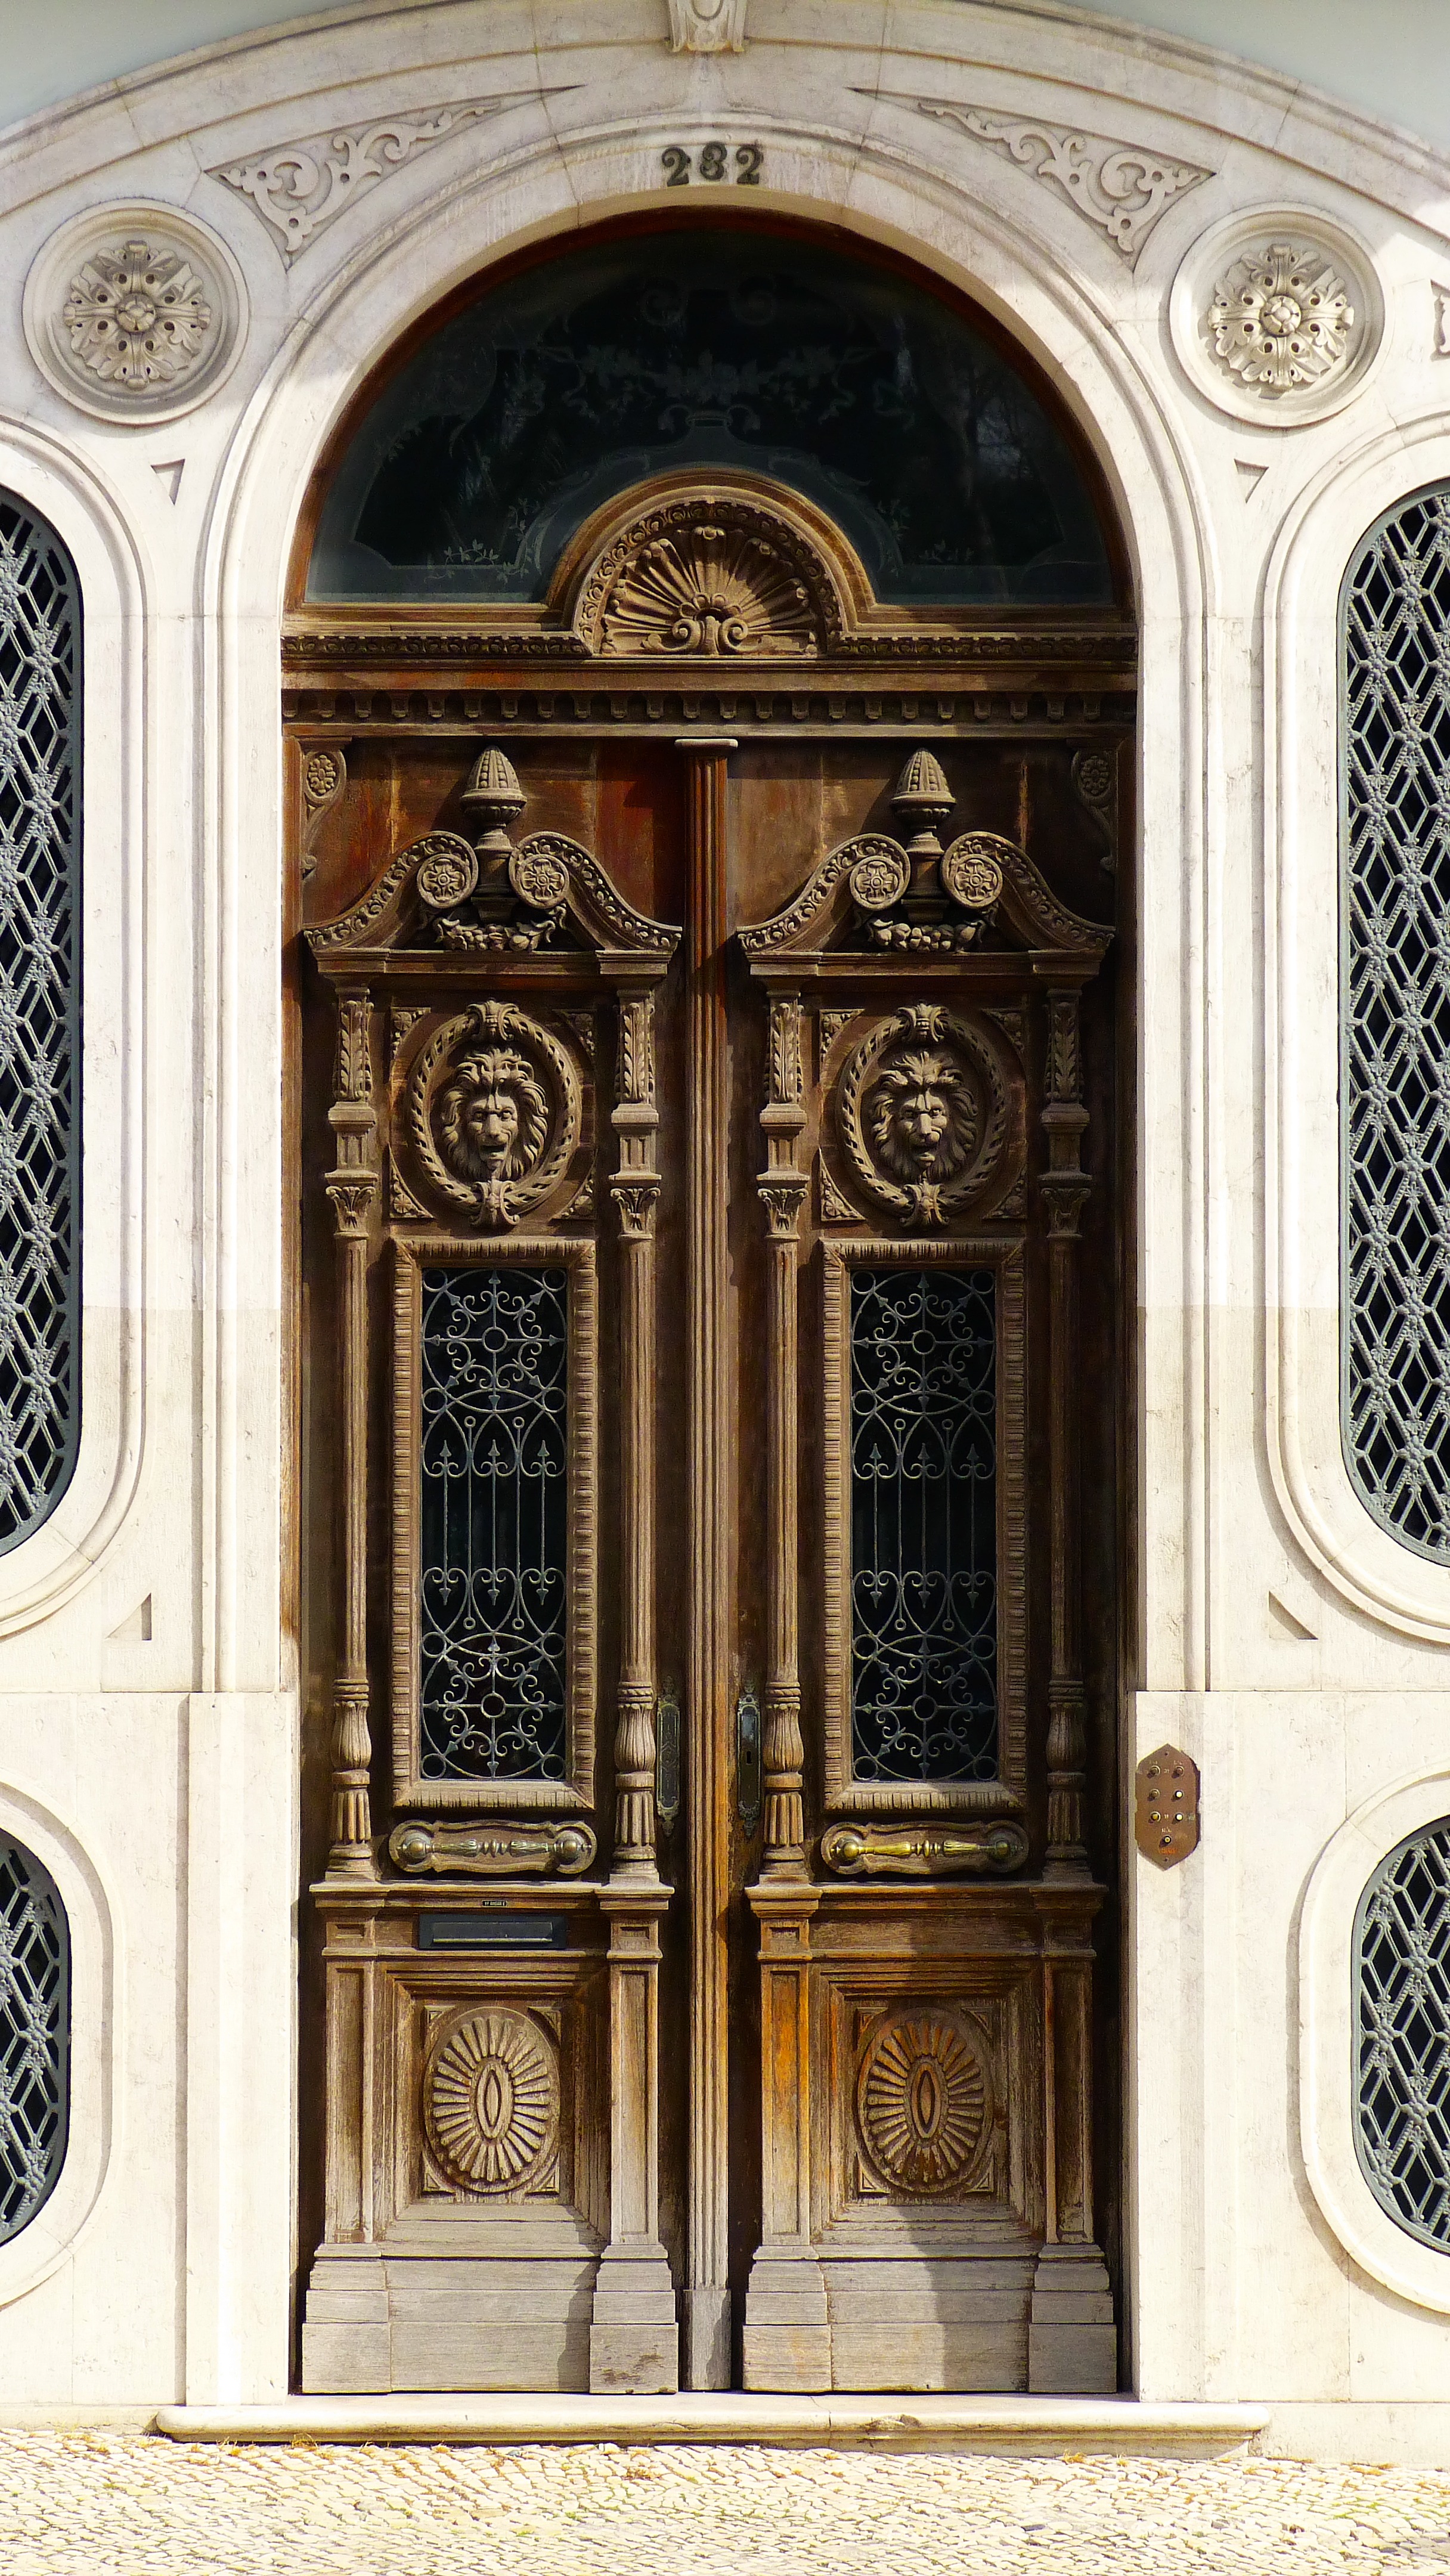
architecture, wood, window, arch, facade, church, door, ornament, synagogue, basilica, carving, house entrance, old door, wood carving, ancient history